Uniform Service Recruiter Badges (United States)

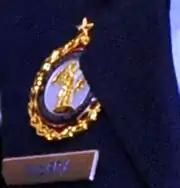
ANG Senior Gold Recruiting Service Badge, as worn on the female service dress uniform

On 12 May 2008, the design of the Army National Guard Recruiting and Retention Badges changed to what you see above. Prior to this change, these badges were simpler in design with a silver (basic), gold (senior), and gold with wreath (master) versions. As with the new design, these badges incorporated the Minutemen prominently in the center surrounded by the words "ARMY NATIONAL GUARD RECRUITING AND RETENTION." Previous versions of these badges used to have to words "ARMY NATIONAL GUARD RECRUITER" but remained basically unchanged since their introduction in the mid-1970s. The master version had a gold scrawl at the bottom of the wreath where the "Master 7" or "Chief's 54" (now known as the Director's 54) awards can be denoted.